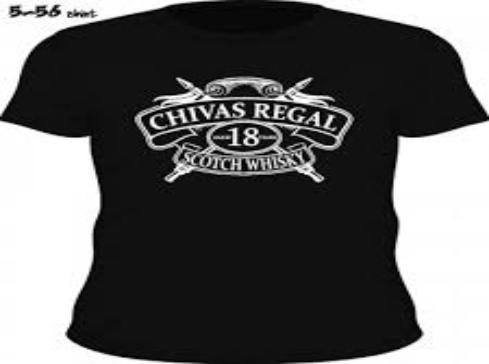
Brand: CHIVAS REGAL
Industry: Food